Mexico City Metro

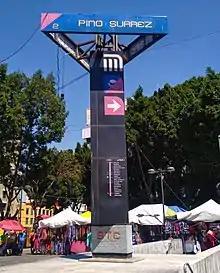
Pino Suárez logo, showing the intersection of Line 1 (the "Pink Line") and Line 2 (the "Blue Line"). The colors and iconography mark lines and stations without the need for literacy.

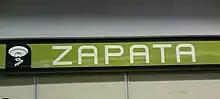
Zapata logo. The icon shows a stylized, eyeless Emiliano Zapata

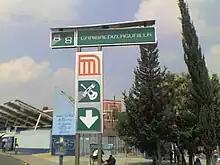
Garibaldi / Lagunilla logo, Line B is the only bicolor line

Each line offers one service only, and to each line, a number (letter if feeding line) and color are assigned. Every assigned color is present on square-shaped station logos, system maps and street signs, and neither colors nor numbers/letters have been changed. Line B is the only exception to the color assignment, as green (upper half) and gray (lower half) are used, producing thus bicolor logos and signs. Gray only may be used to avoid confusion with line 8, which uses a similar green.